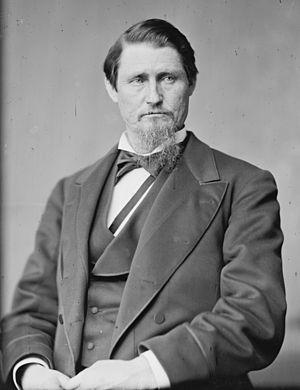
James Webb Throckmorton est un homme politique américain qui fut gouverneur du Texas de 1866 à 1867 pendant les premières années de la reconstruction du Sud après la Guerre de Sécession. Il a également siégé au Congrès des États-Unis en tant que sénateur du Texas de 1875 à 1879 puis de nouveau de 1883 à 1889.